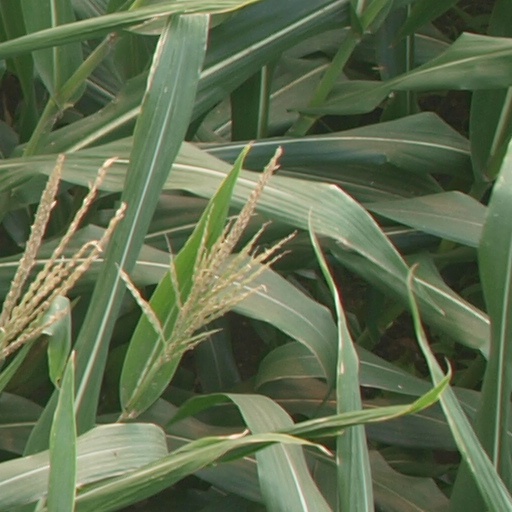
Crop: maize; corn